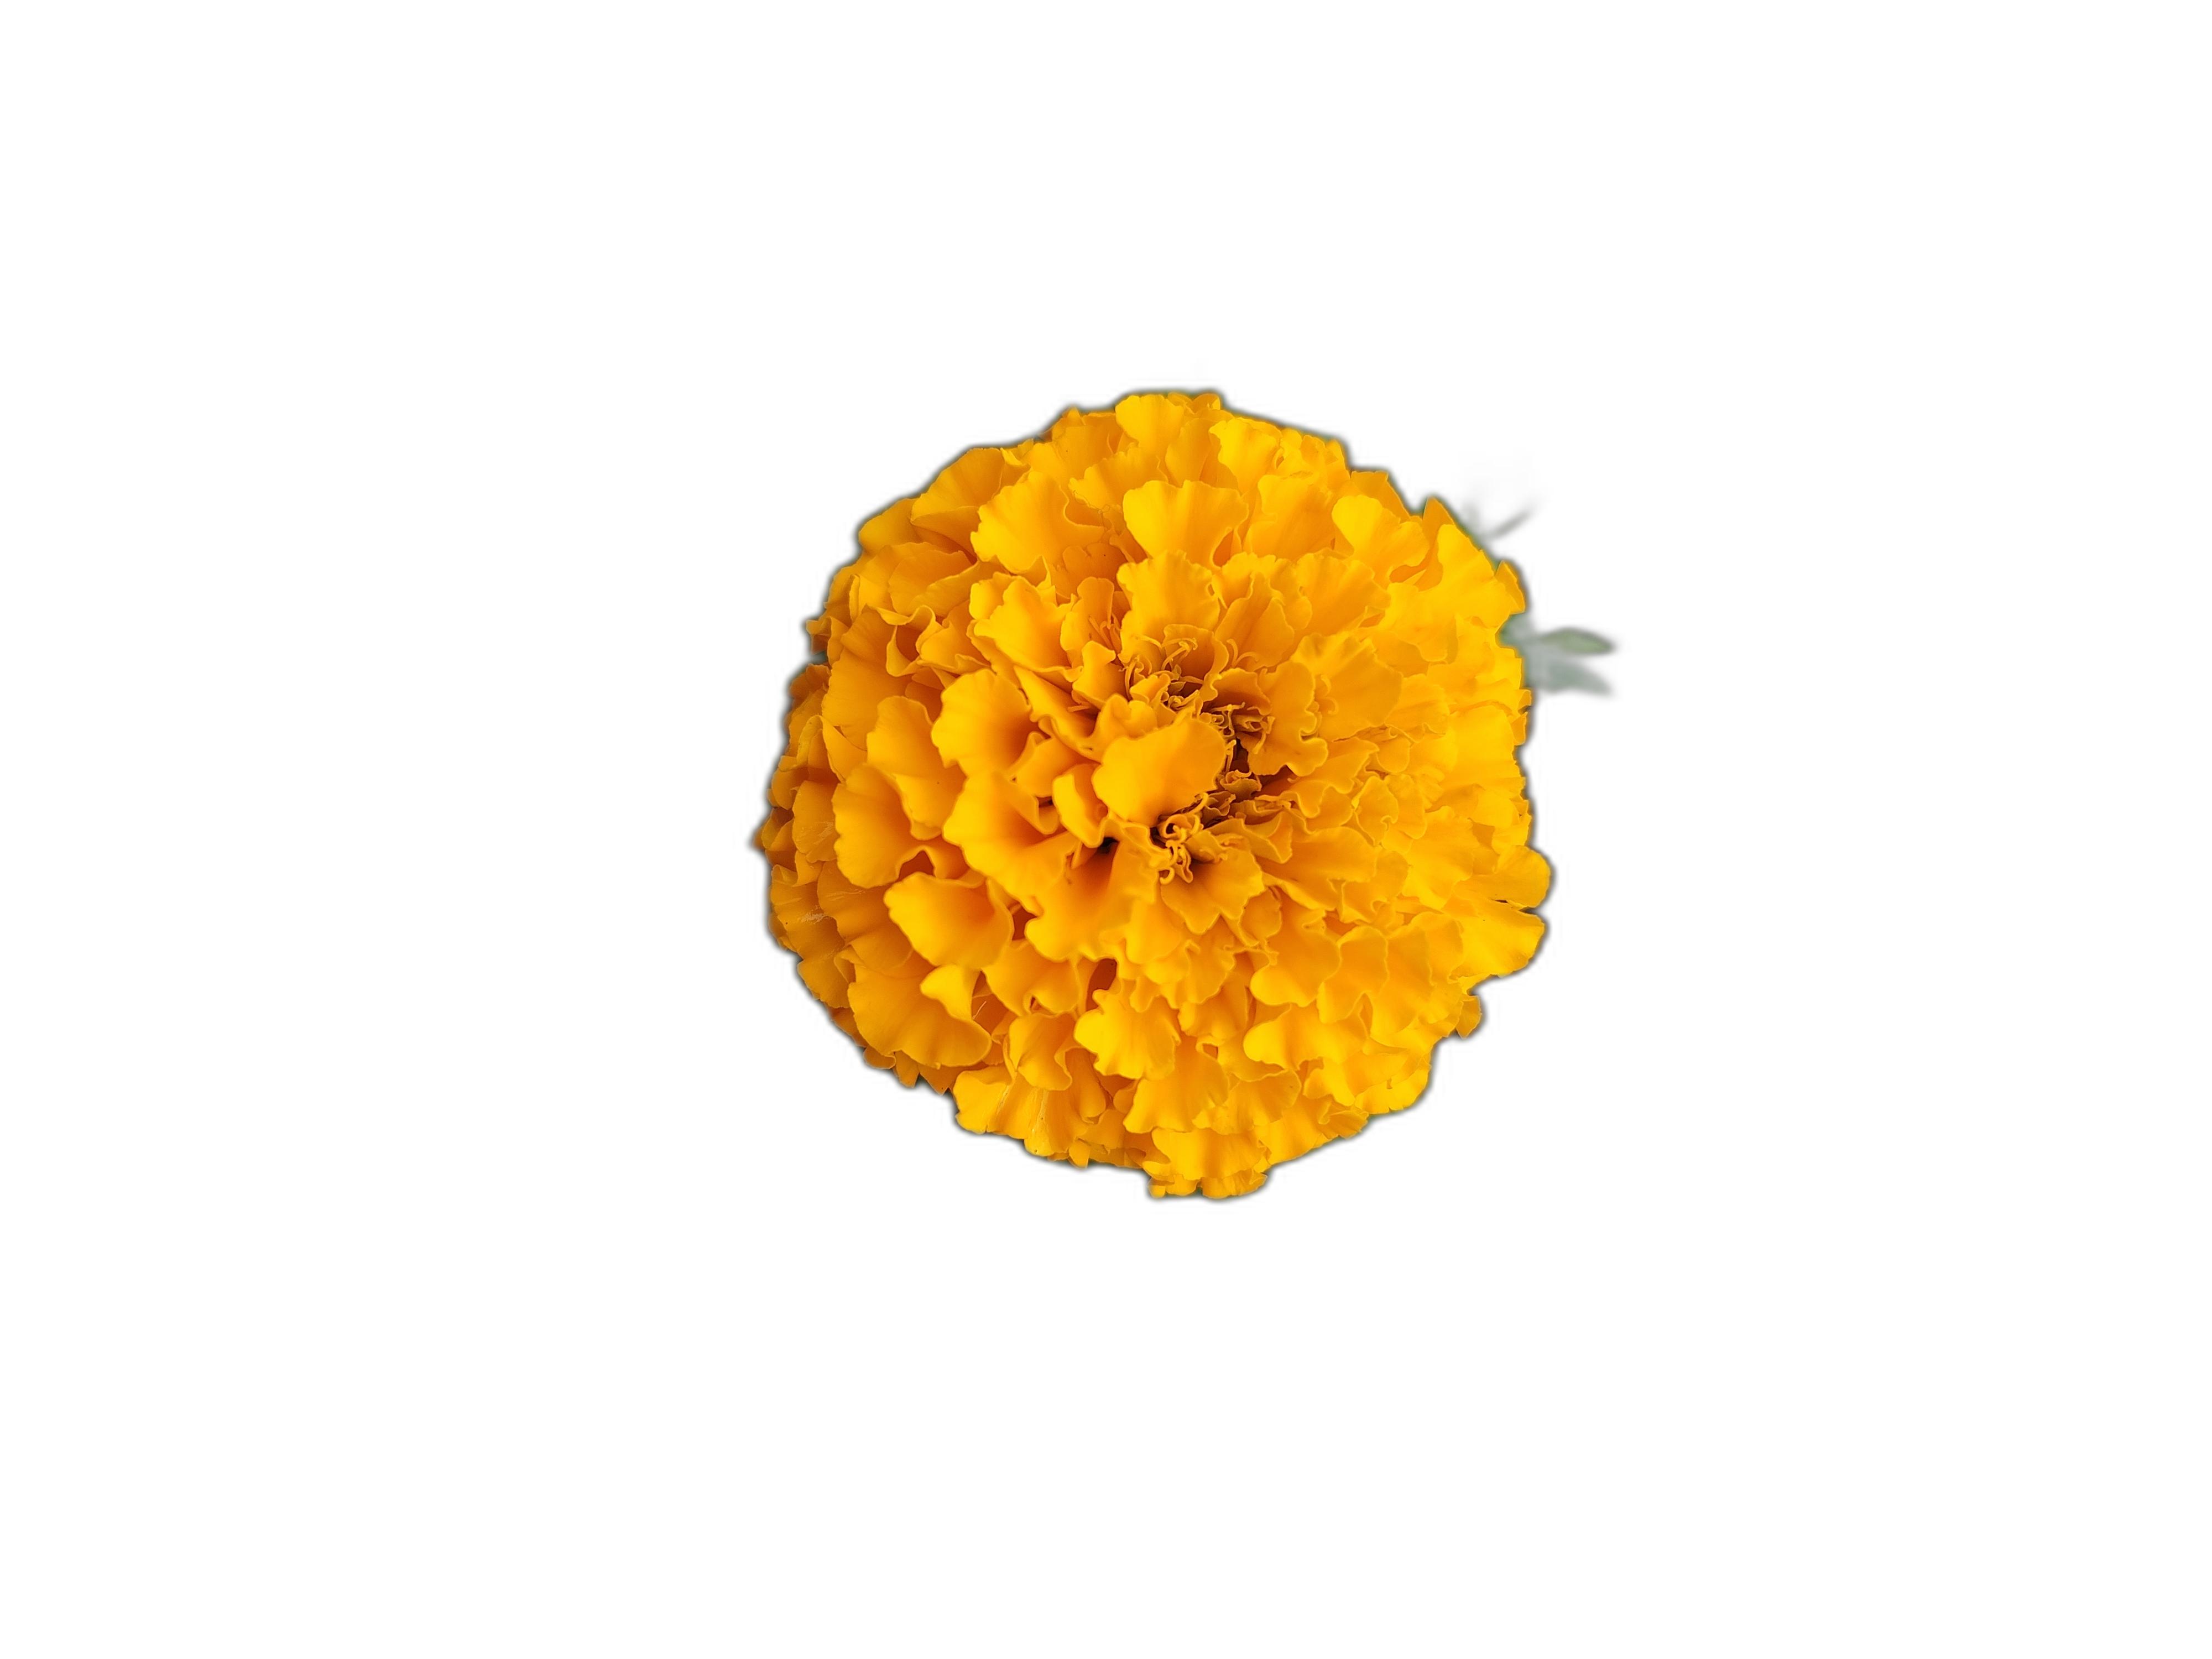
Label: Marigold